Degerfors IF

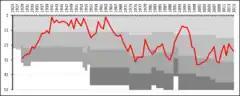
A chart showing the progress of Degerfors IF through the swedish football league system. The different shades of gray represent league divisions.

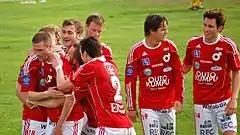
The Degerfors team celebrating a 2010 Superettan goal while wearing their traditional red and white home kit.

Degerfors IF is a Swedish professional football club located in Degerfors. The club, formed 13 January 1907, is currently playing in the highest tier in Swedish football, Allsvenskan.